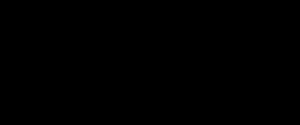
LaTeX
Logoet for LaTeX, sat med LaTeX
LᴬTEX er et opmærkningssprog til tekstformatering lige som f.eks. HTML. Det vil sige, at man oftest under skrivning af en tekst kun angiver en strukturel/logisk beskrivelse, mens den stilmæssige udformning af disse ting defineres særskilt.